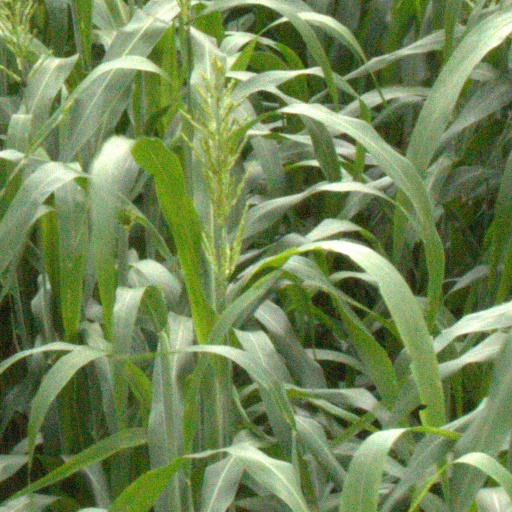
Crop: sorghum